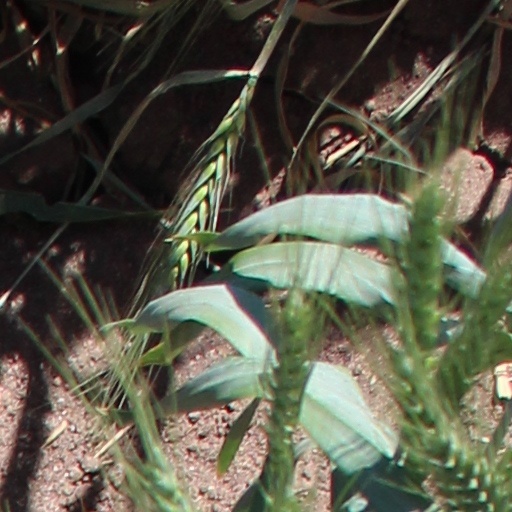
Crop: wheat